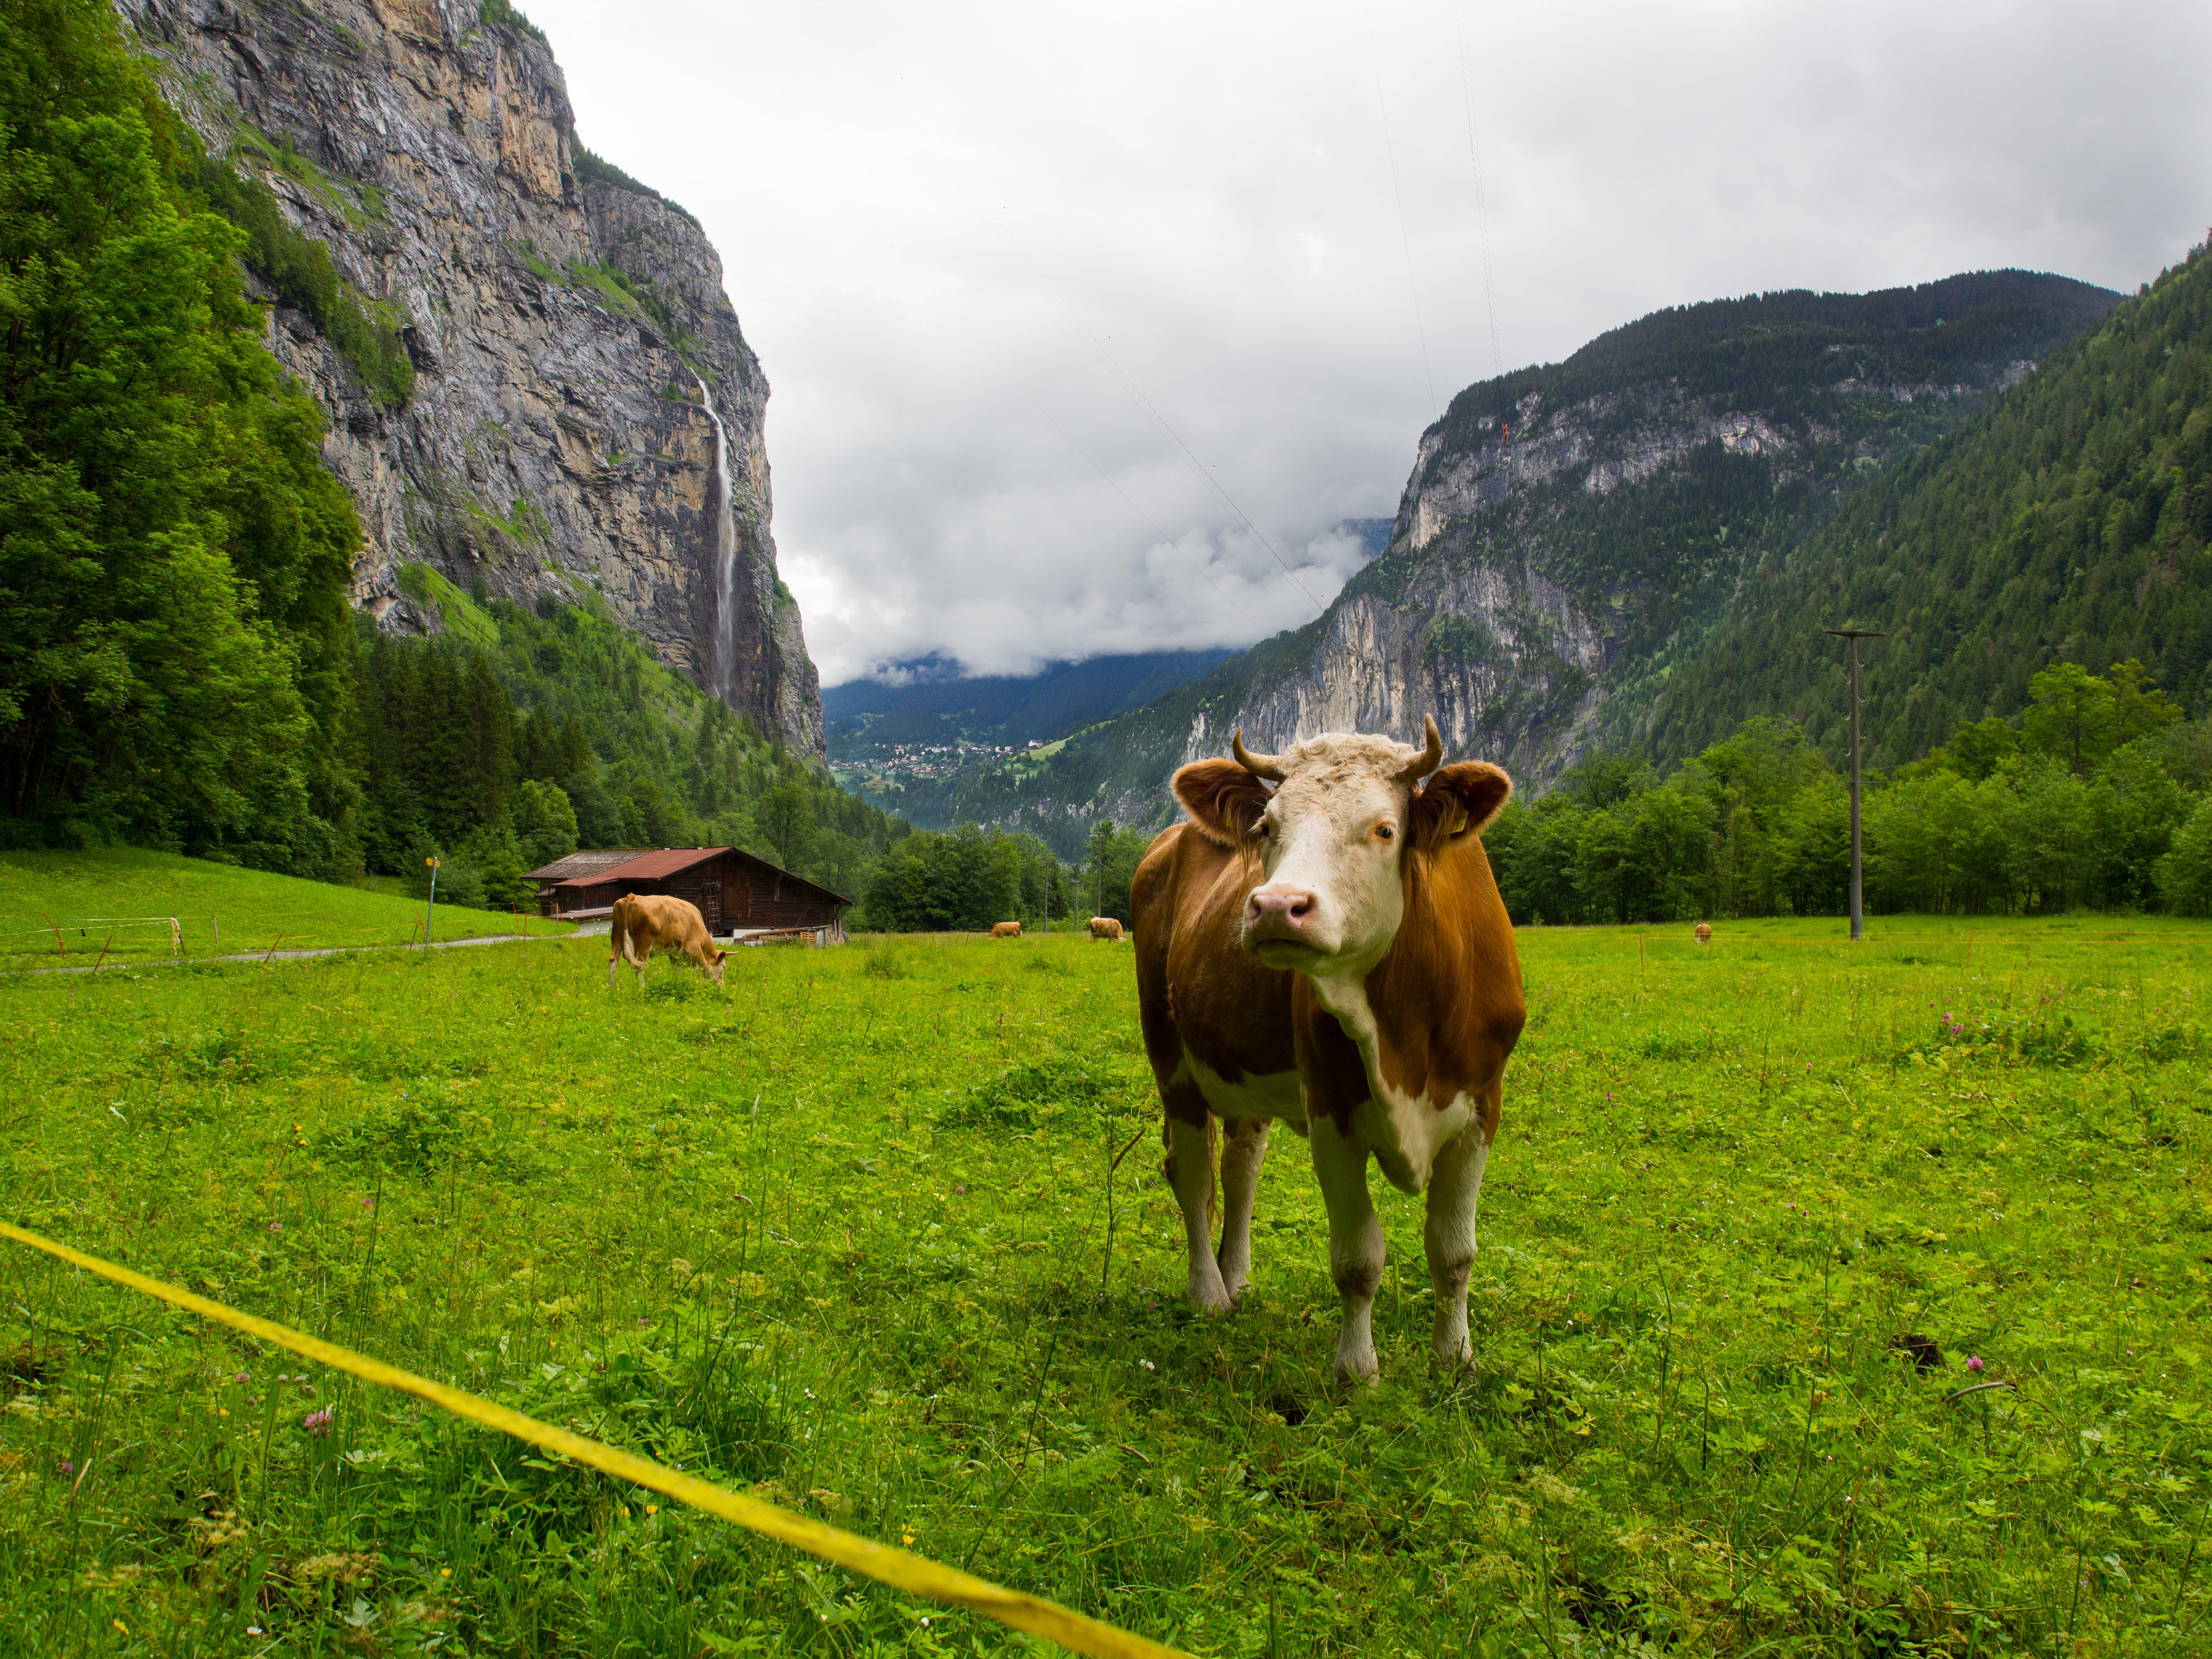
landscape, nature, grass, wilderness, mountain, meadow, valley, mountain range, wildlife, pasture, grazing, highland, fauna, alps, grassland, plateau, ecosystem, rural area, natural environment, geographical feature, mountainous landforms, cattle like mammal